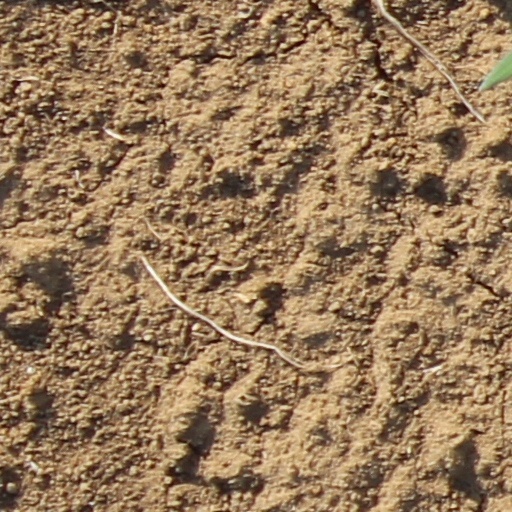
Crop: wheat